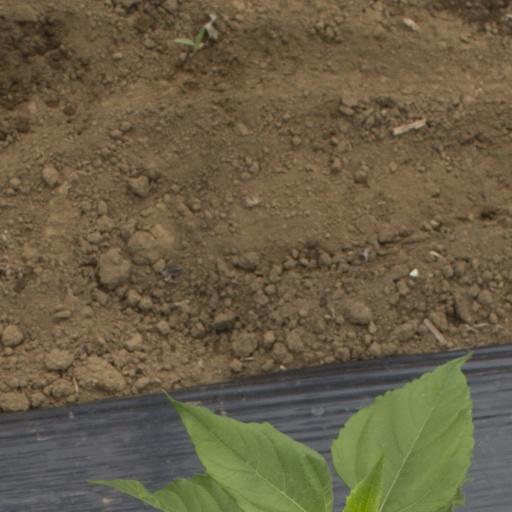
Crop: Jerusalem artichoke